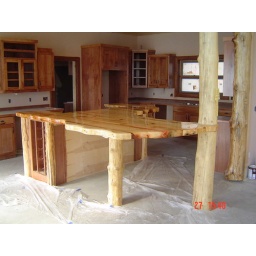
Think plank of colorful Pine makes this huge kitchen - lunch counter the unique centerpiece in this cabin, Longville, Mn